Ares

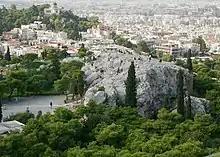
The Areopagus as viewed from the Acropolis.

Though Ares plays a relatively limited role in Greek mythology as represented in literary narratives, his numerous love affairs and abundant offspring are often alluded to.